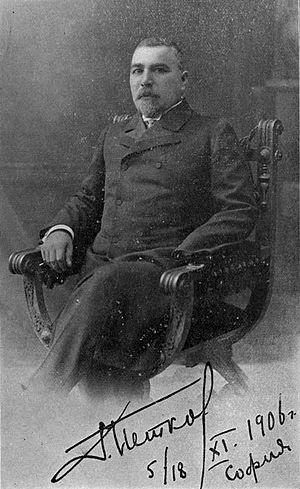
Dimitar Petkov est un homme politique bulgare. Il était premier ministre de Bulgarie de novembre 1906 à février 1907.